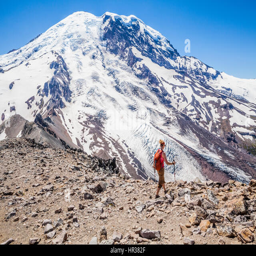
a woman near top summit with national park looming above in the background .